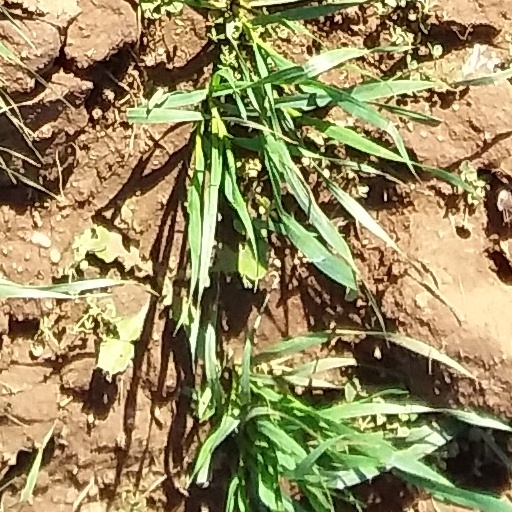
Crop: wheat